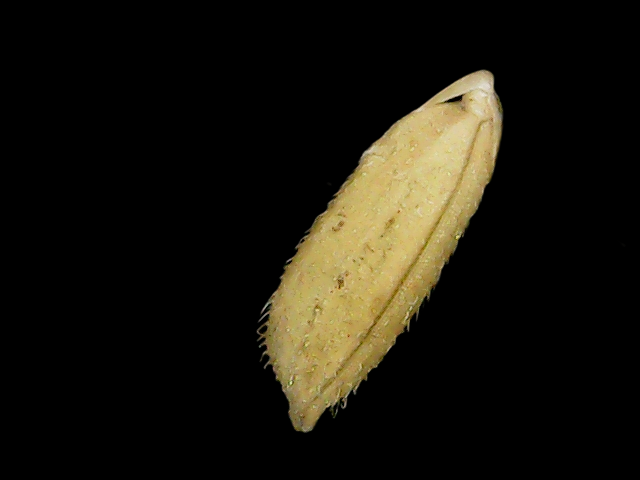
Rice variety: Binadhan23